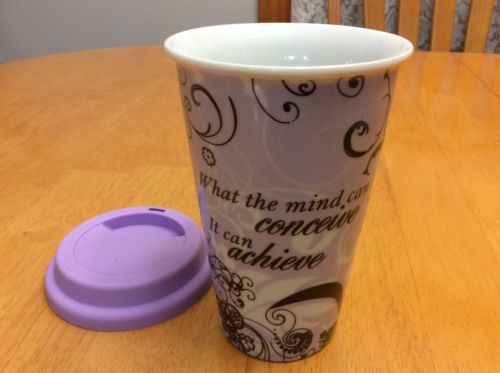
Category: mug